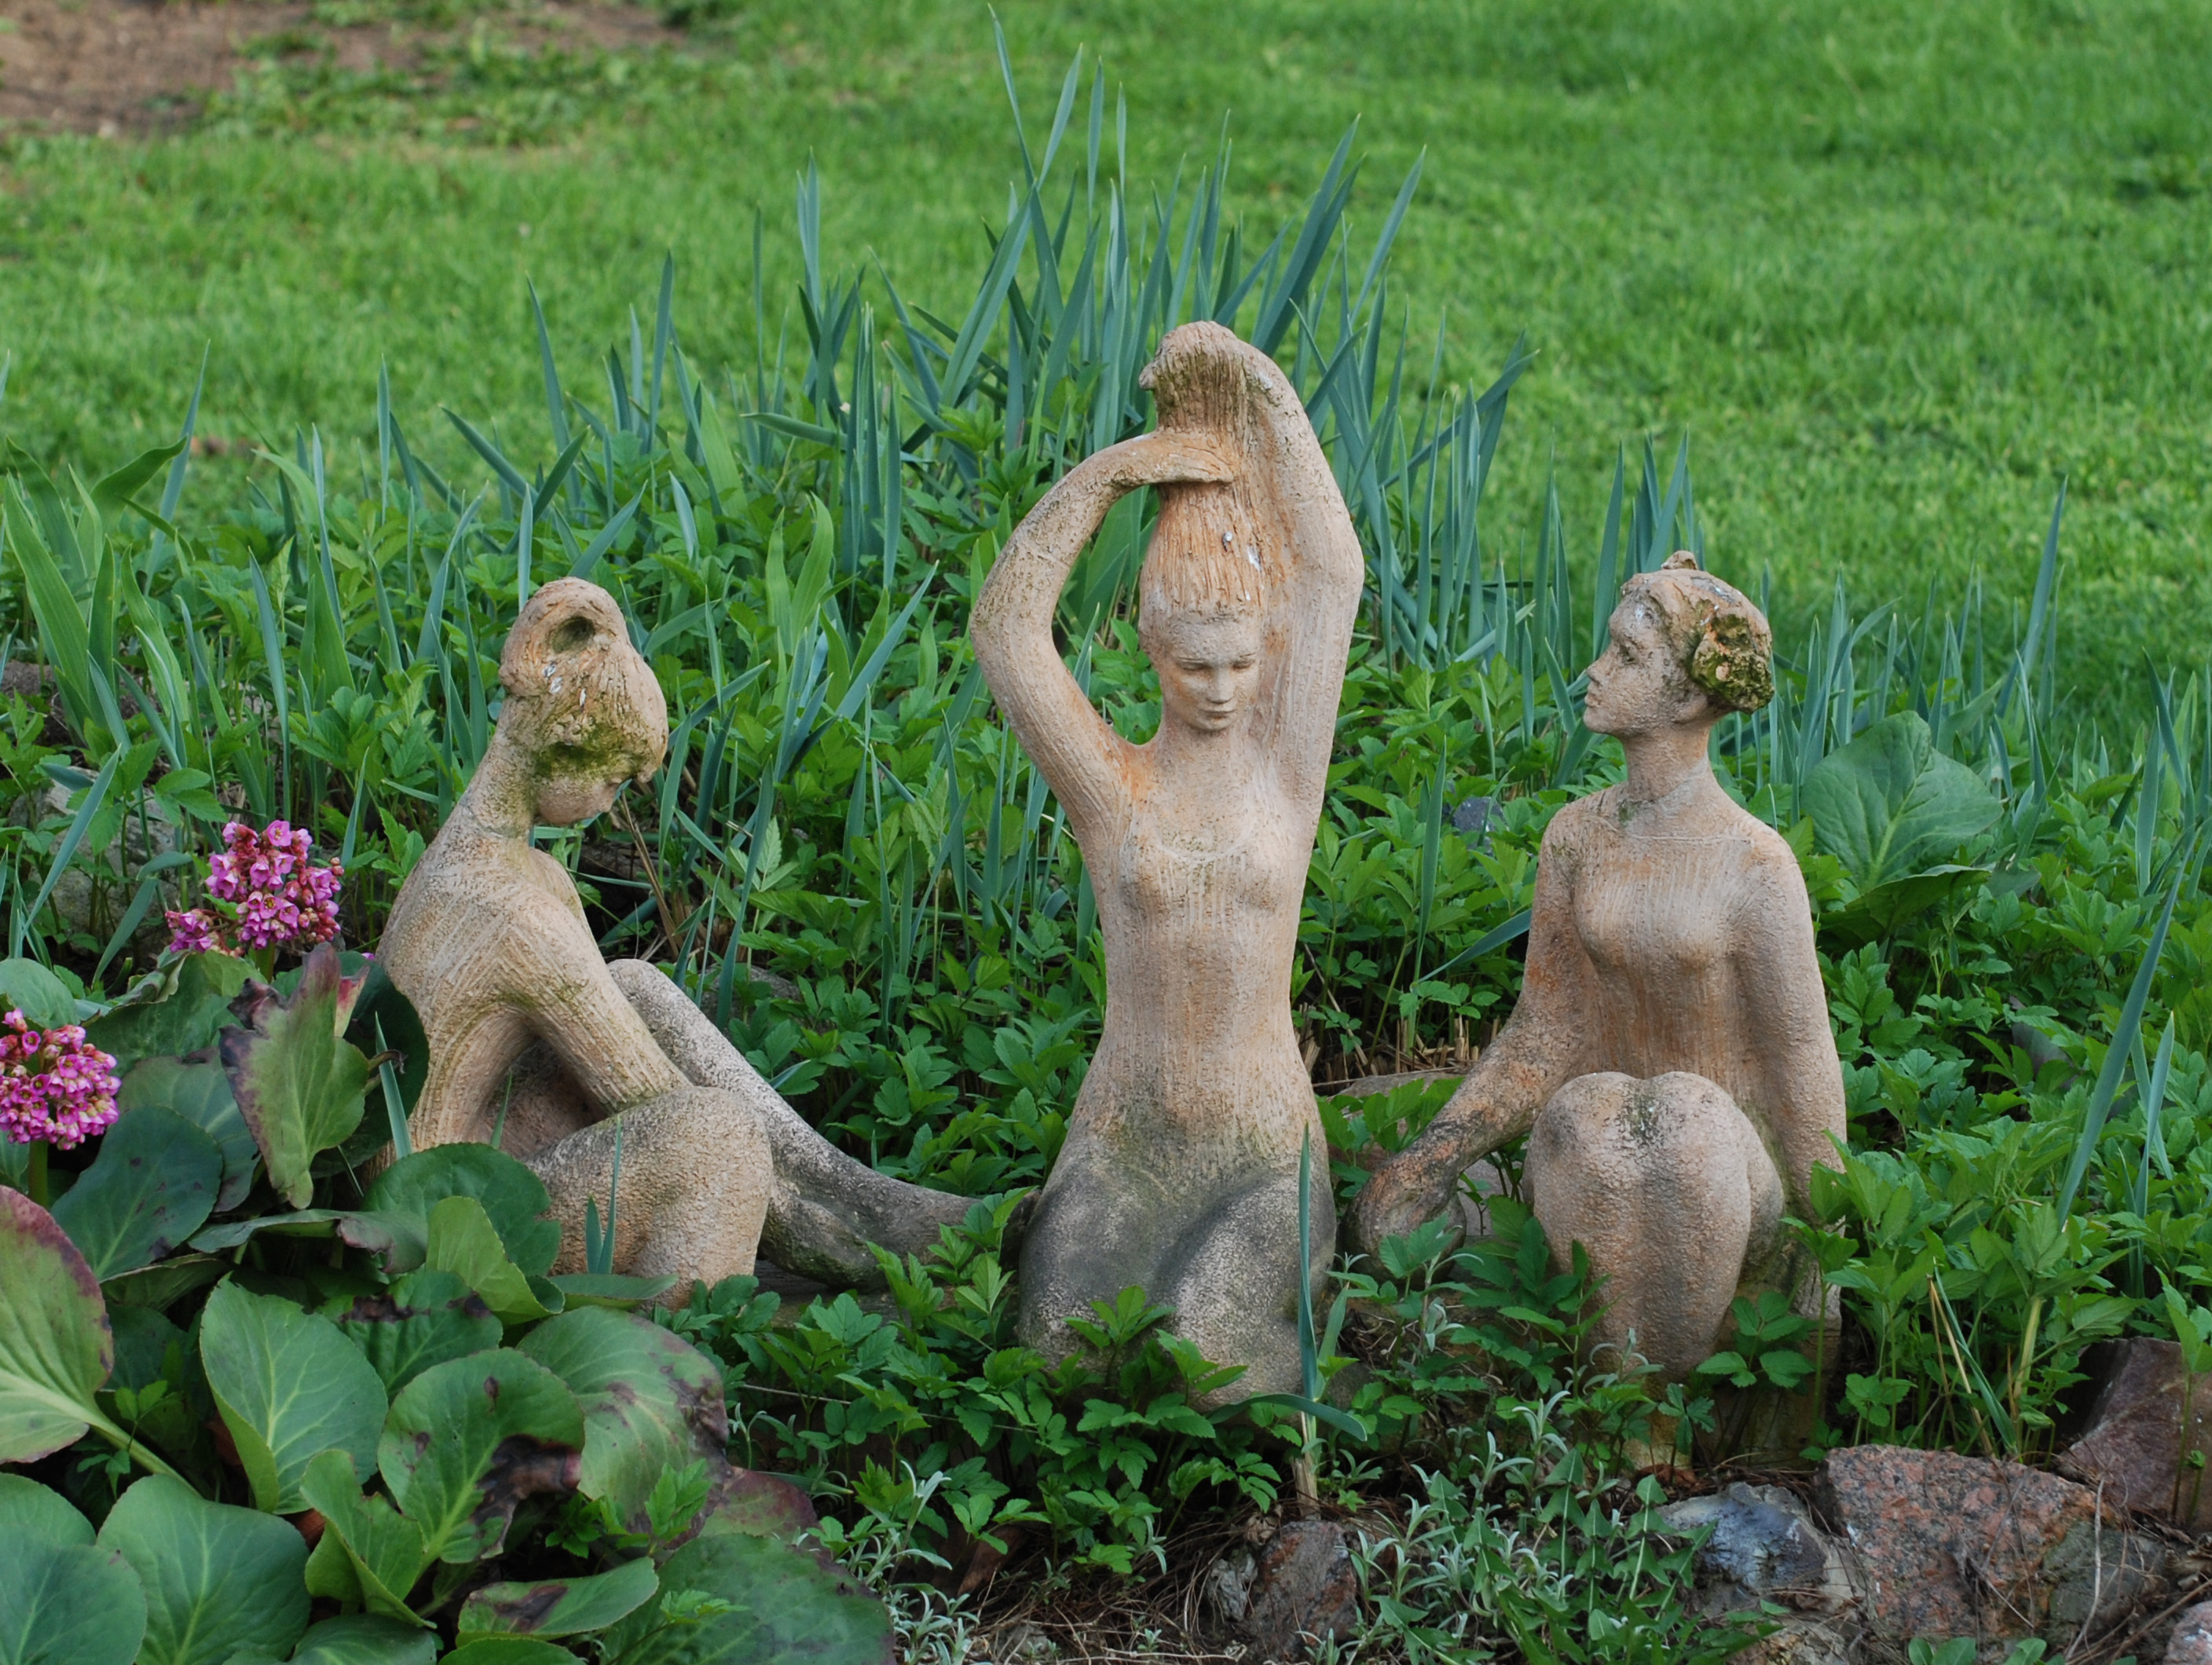
grass, flower, monument, europe, statue, jungle, nikon, agriculture, sculpture, cool image, moscow, nikkor, russia, woodland, d80, habitat, 70300mm, moskau, nikond80, moscou, 70300mmf4556gvr, natural environment